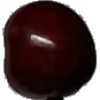
Label: Cherry 1